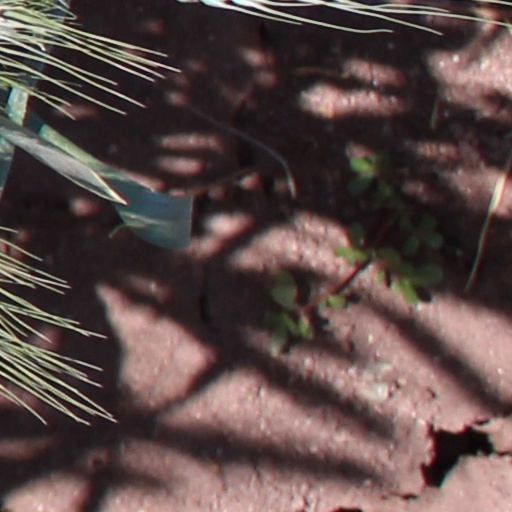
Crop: wheat